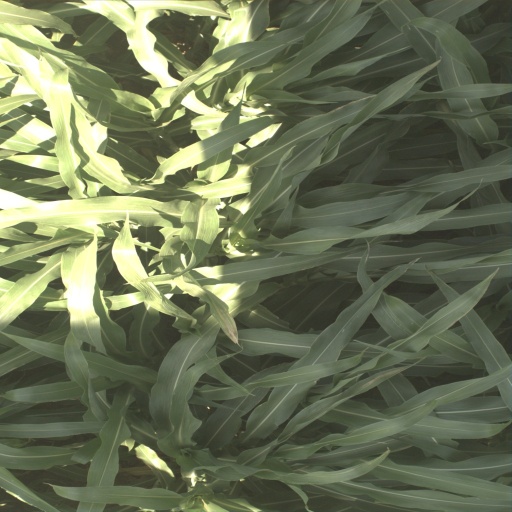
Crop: sorghum